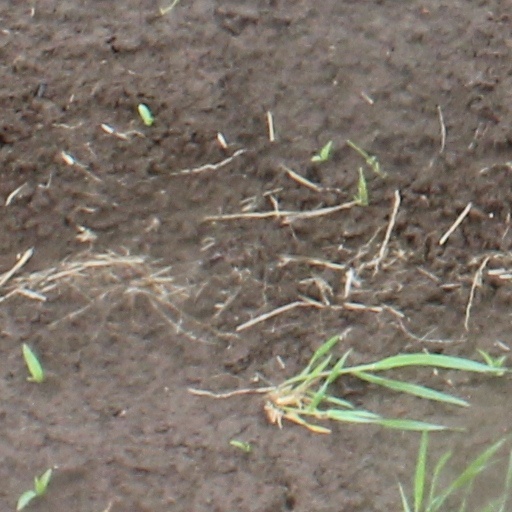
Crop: wheat